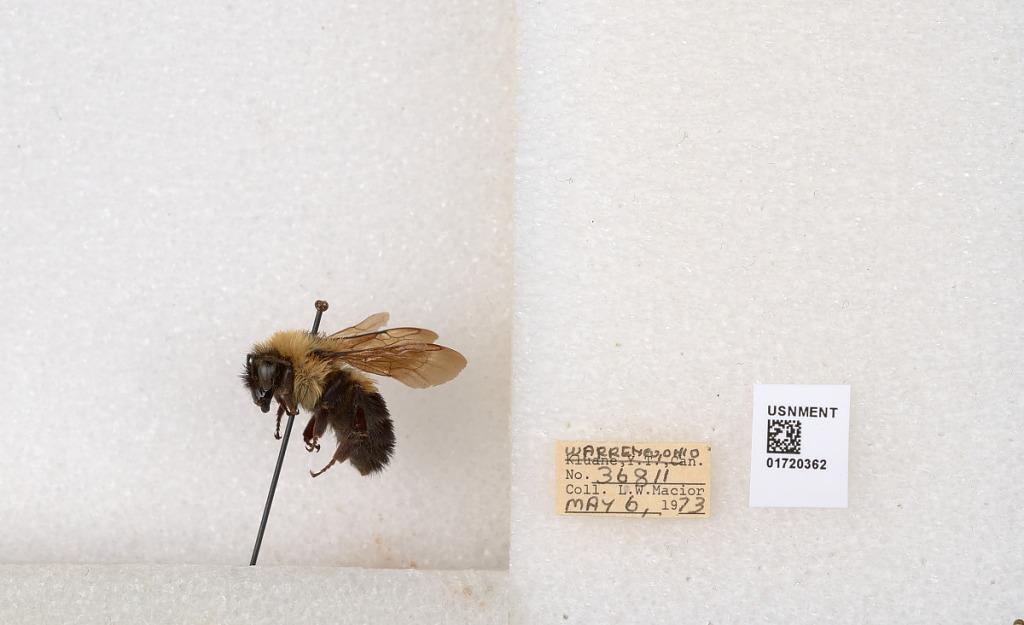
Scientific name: Bombus bimaculatus Cresson
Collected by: L. Macior
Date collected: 1973-5-6
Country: United States
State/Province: Ohio
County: Warren
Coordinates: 39.4276, -84.1668